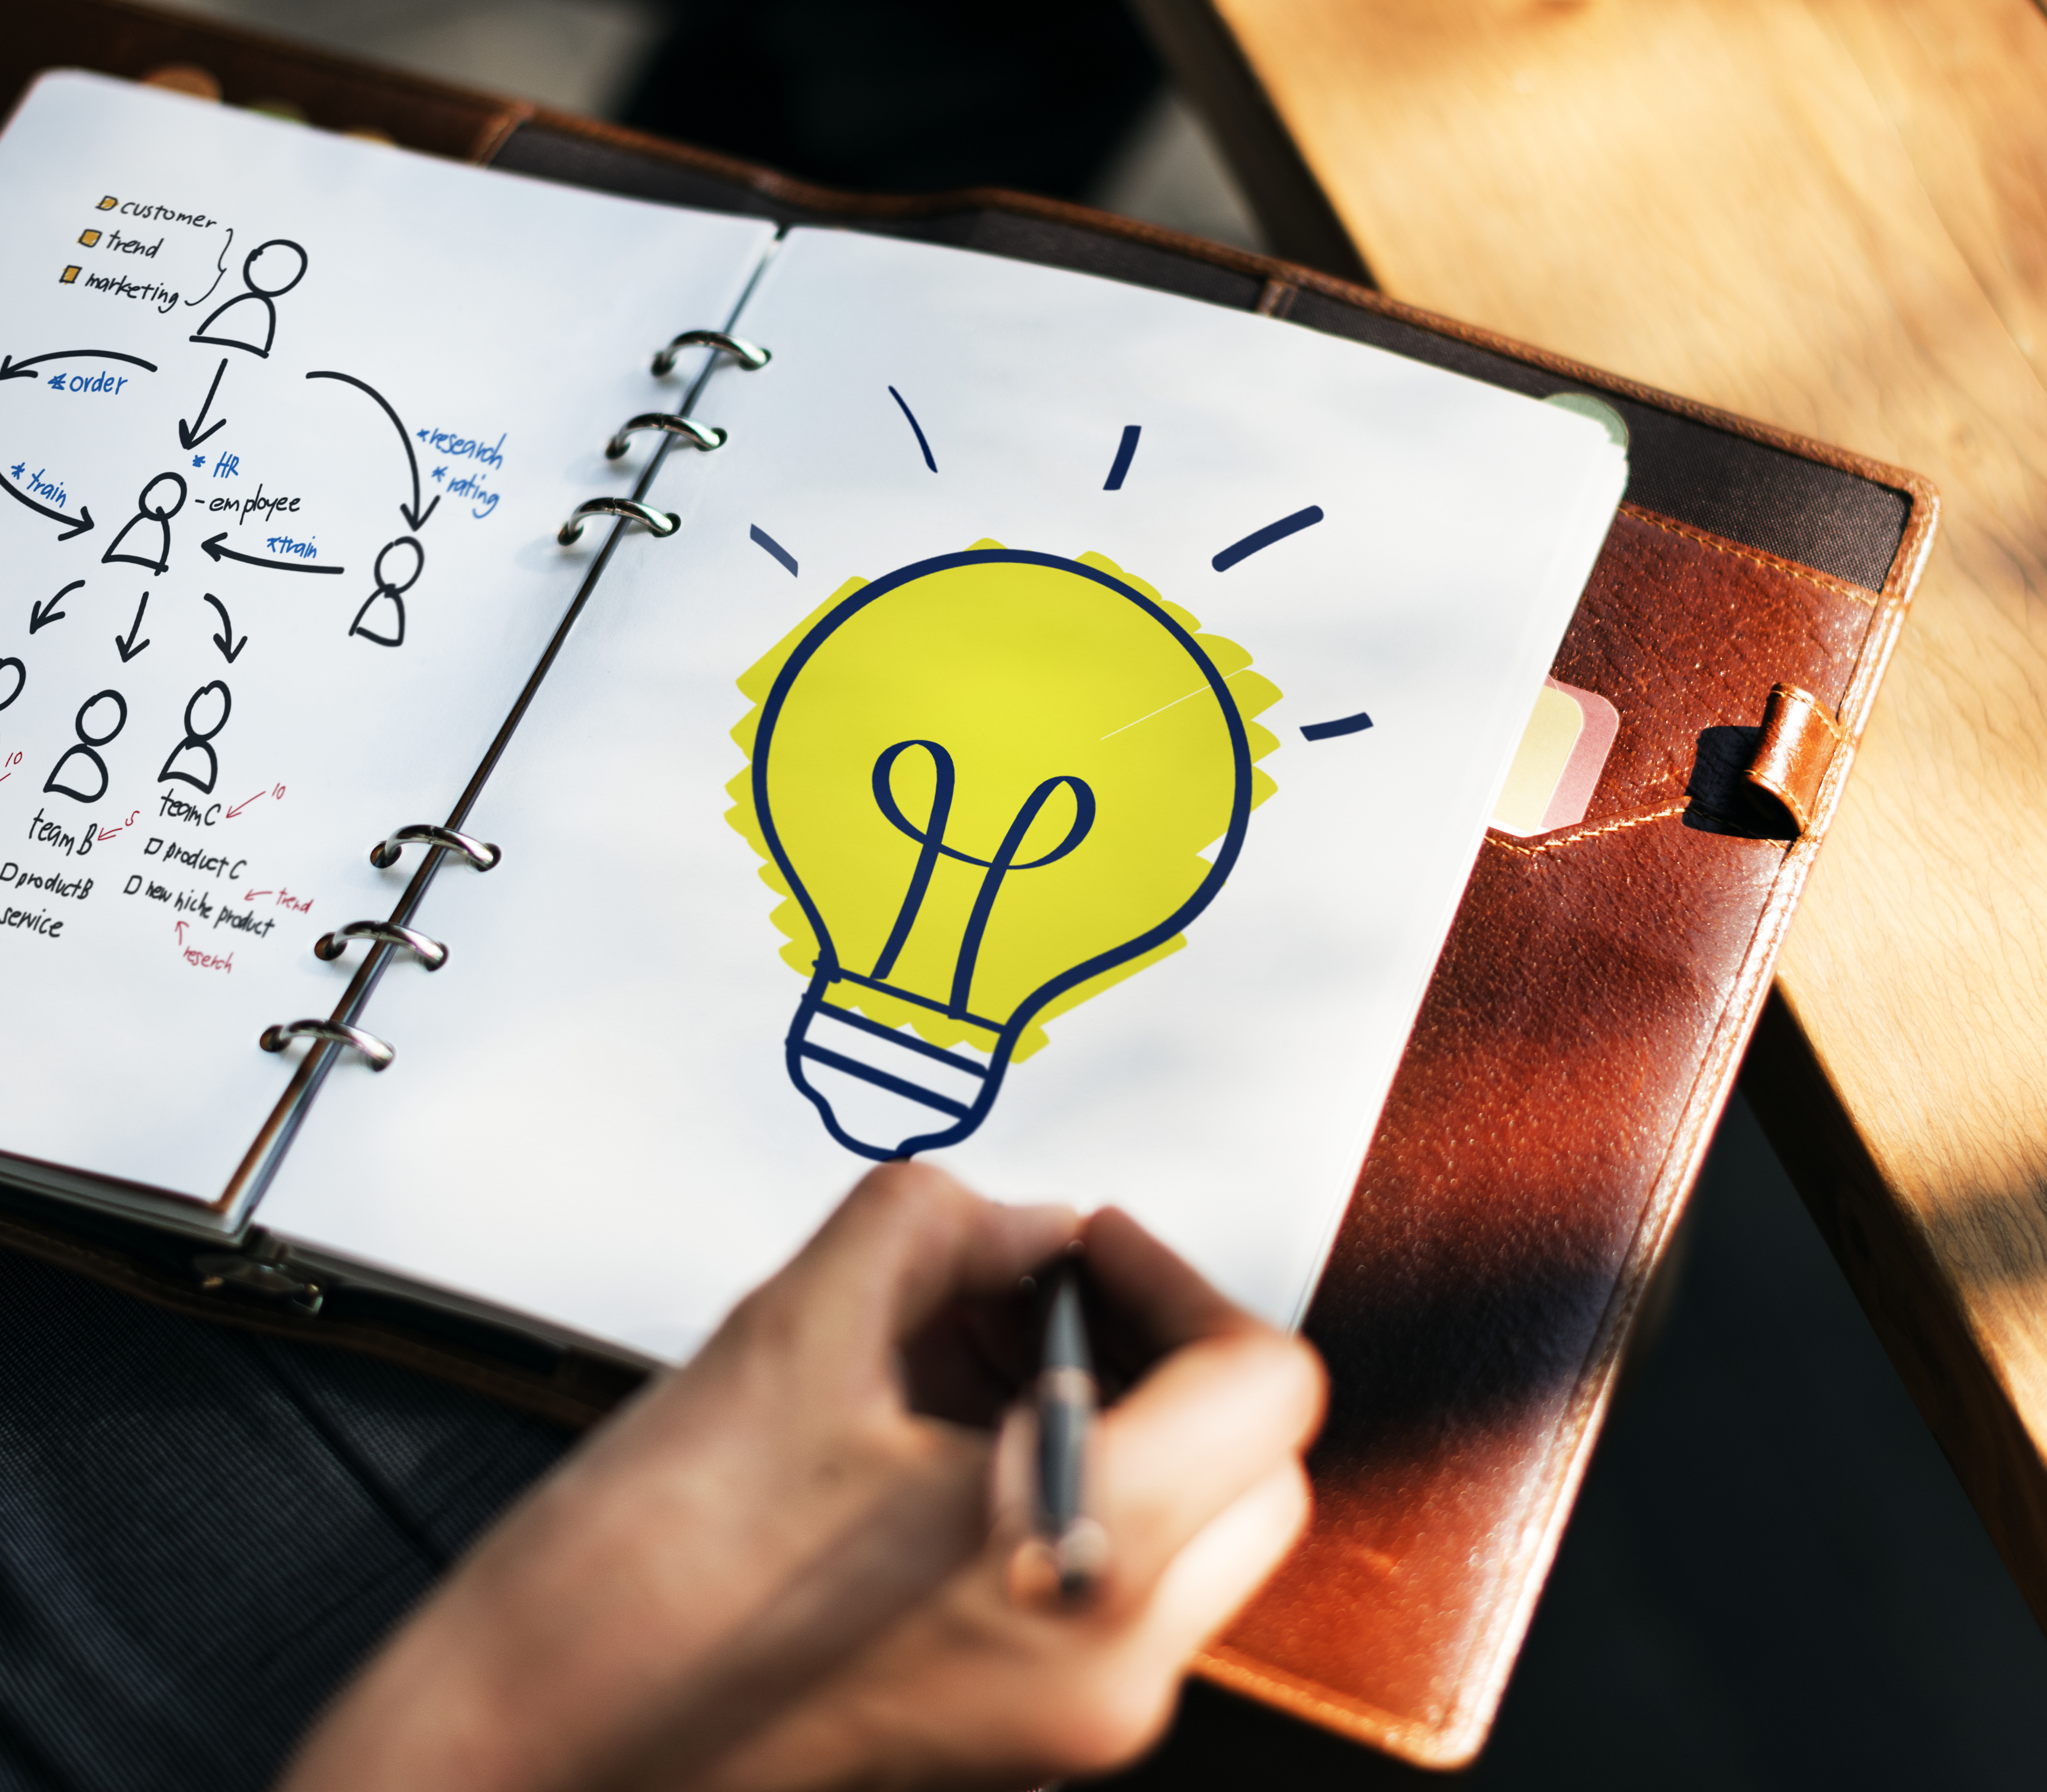
book, business, creativity, ideas, inspiration, light bulb, note, notebook, planning, success, thinking, working, writing, yellow, font, finger, hand